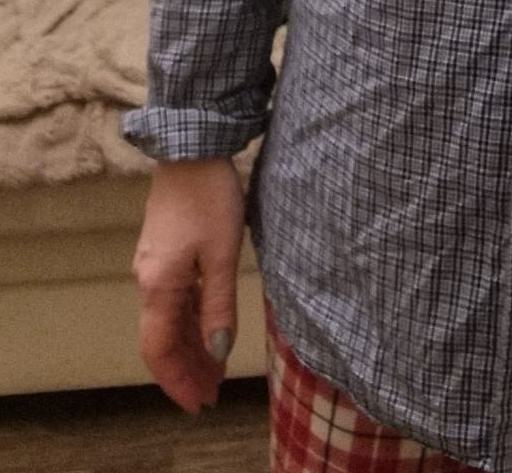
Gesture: no_gesture